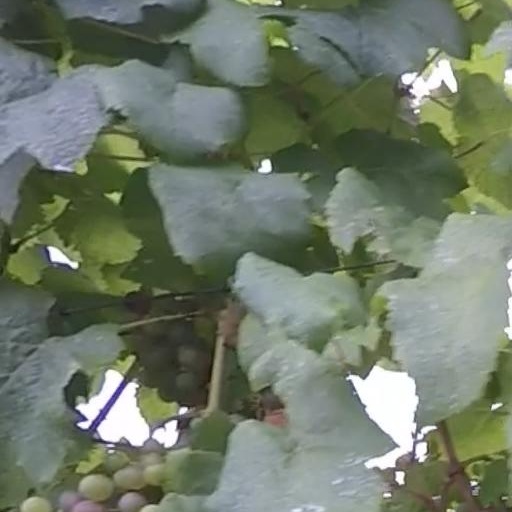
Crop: grape